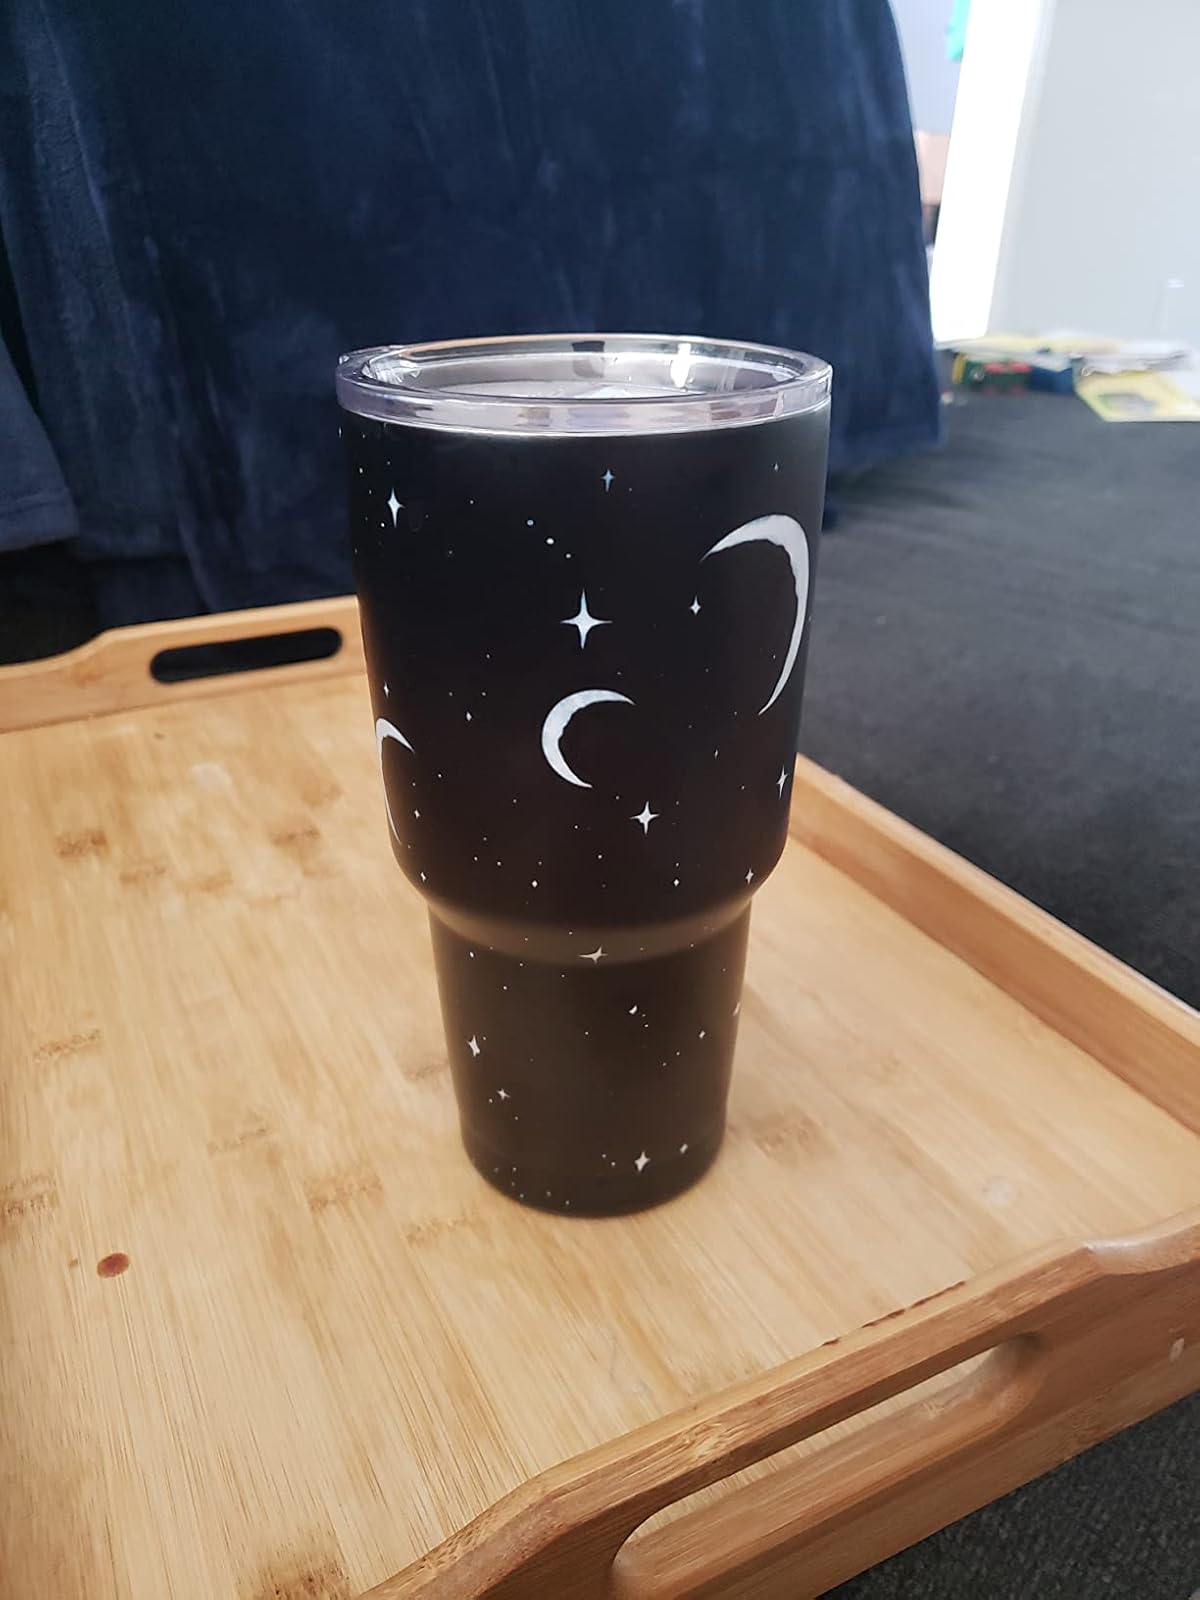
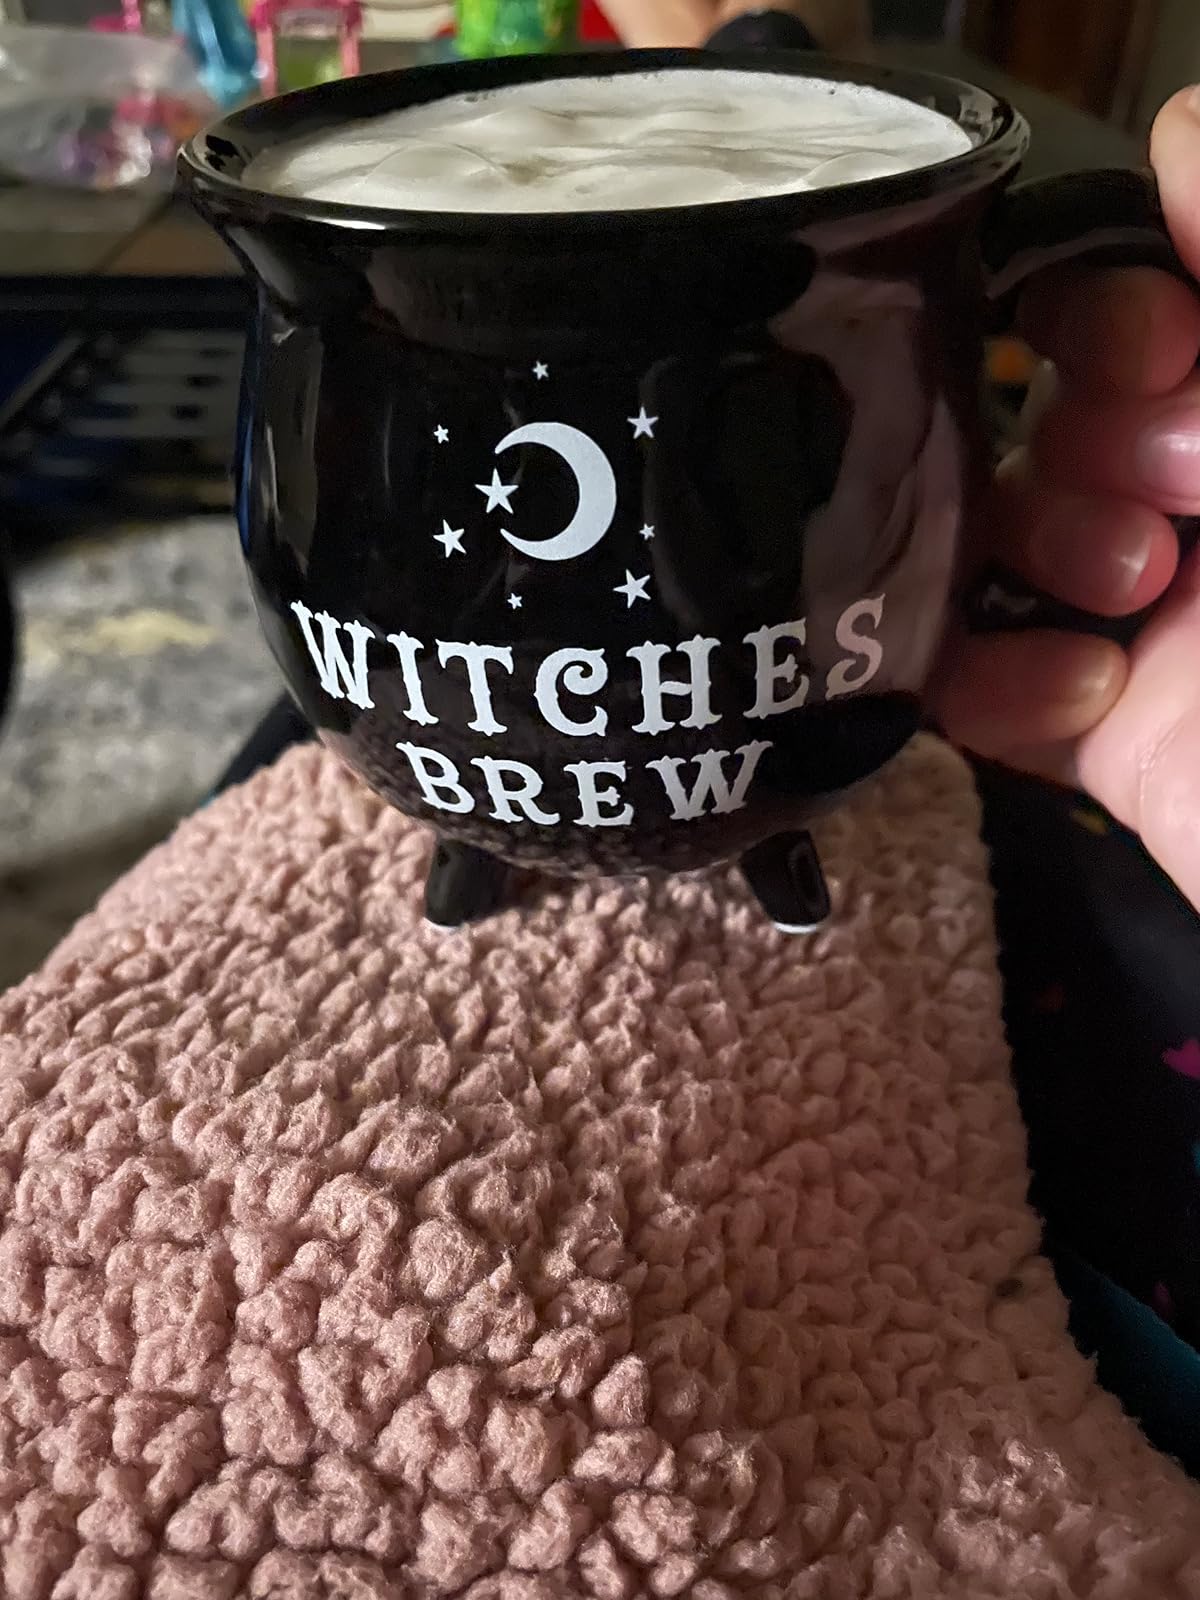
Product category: items_mug
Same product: no